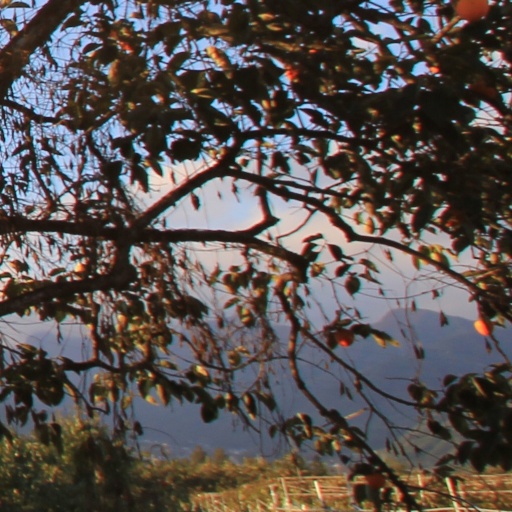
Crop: grape